Freddie Blassie

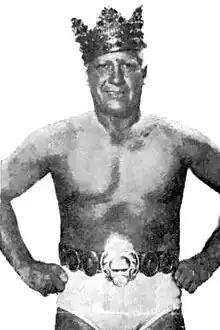
Blassie in the early 1960s

In 1960, Blassie returned to Strongbow's promotion in Los Angeles, where he was a big star for Worldwide Wrestling Associates (WWA) of southern California, drawing many fans to the Olympic Auditorium in Los Angeles. He was so hated there that uniformed police officers were regularly brought in to protect him as he made his way to and from the ring. He had main event-level feuds against stars such as The Destroyer.